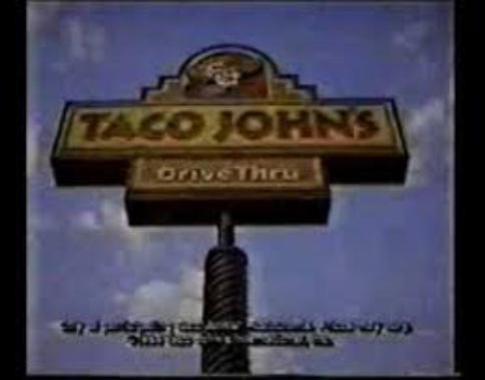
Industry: Food